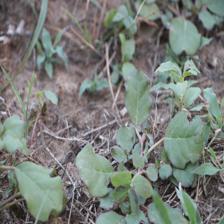
Label: BroadLeafWeed